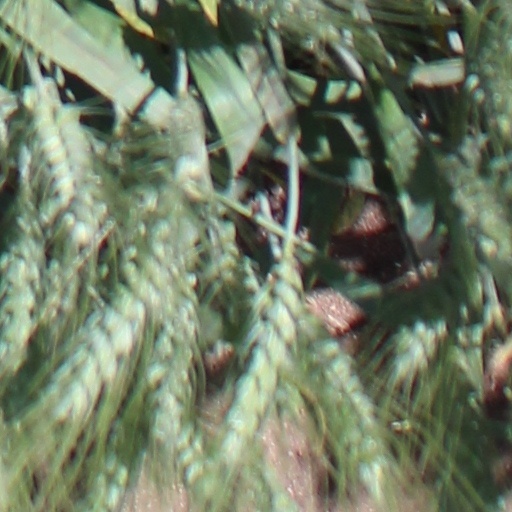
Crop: wheat